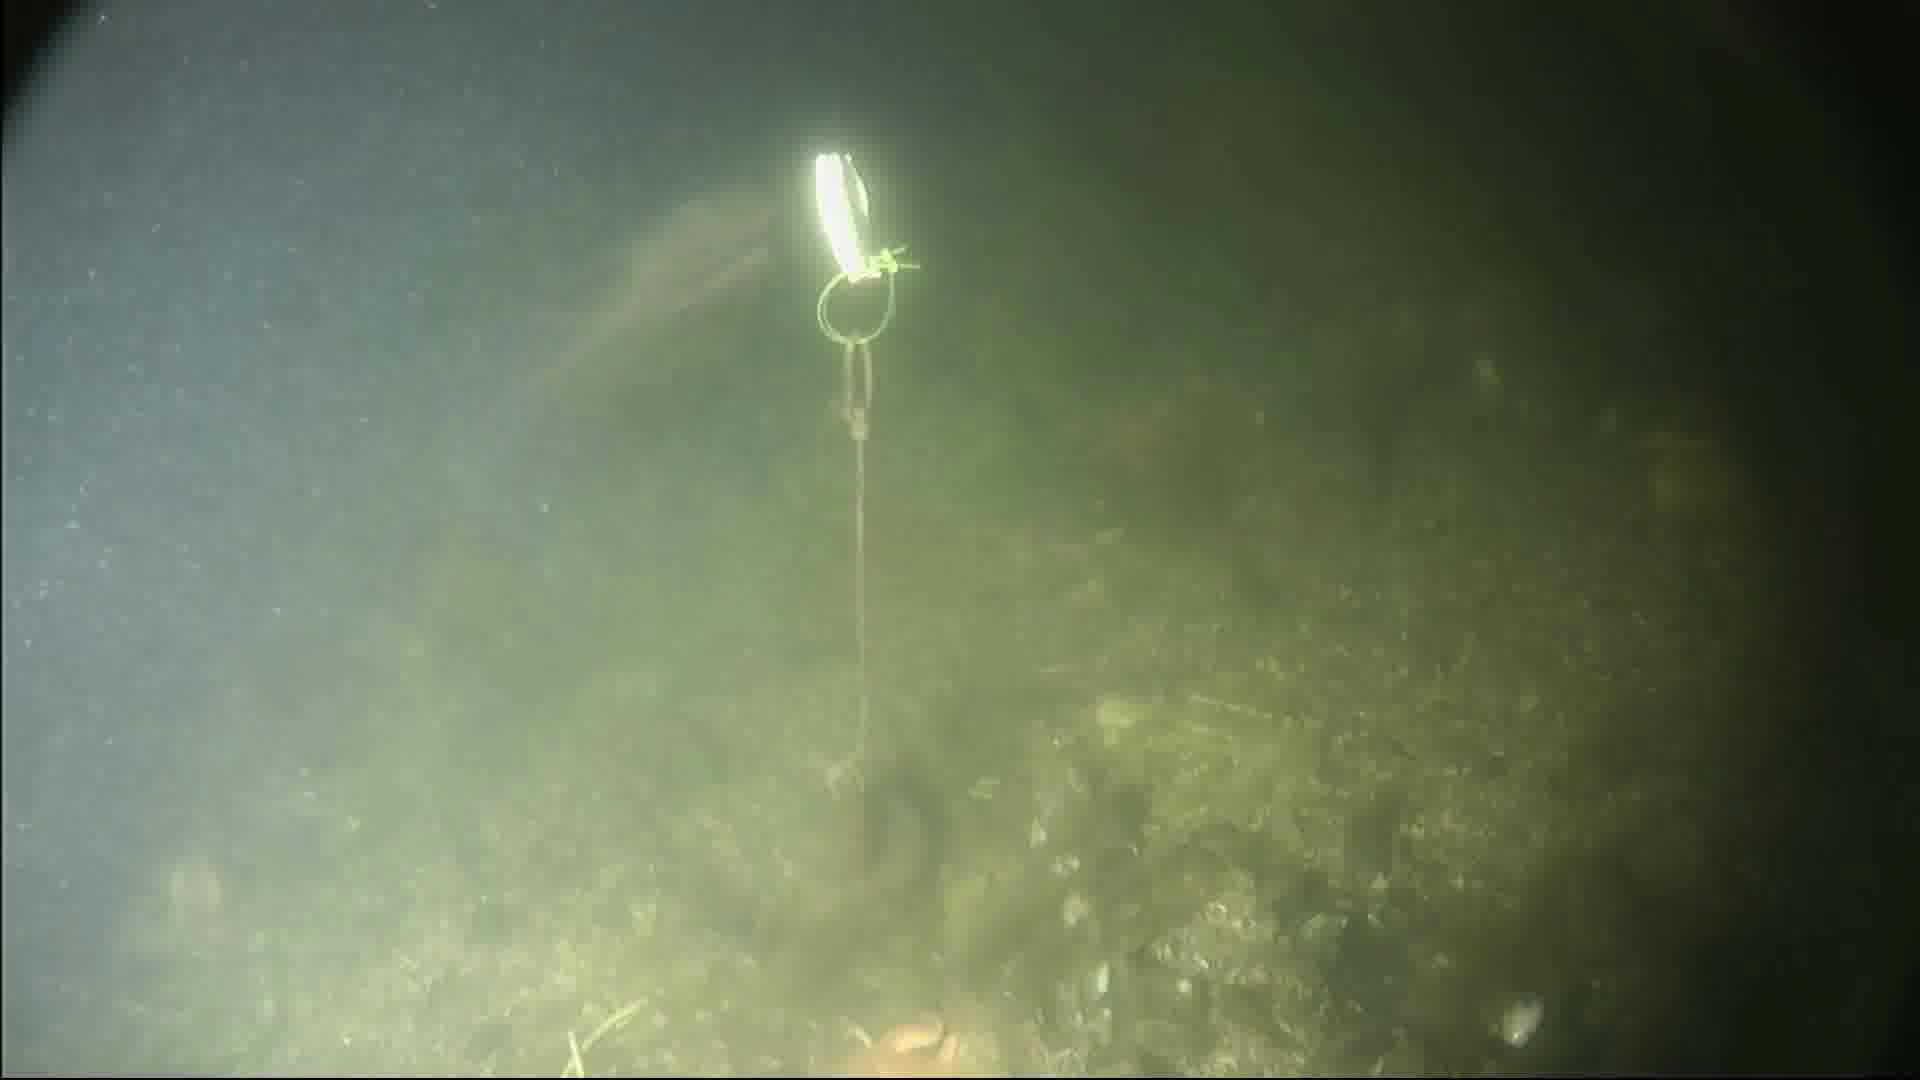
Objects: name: fish
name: crab
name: starfish